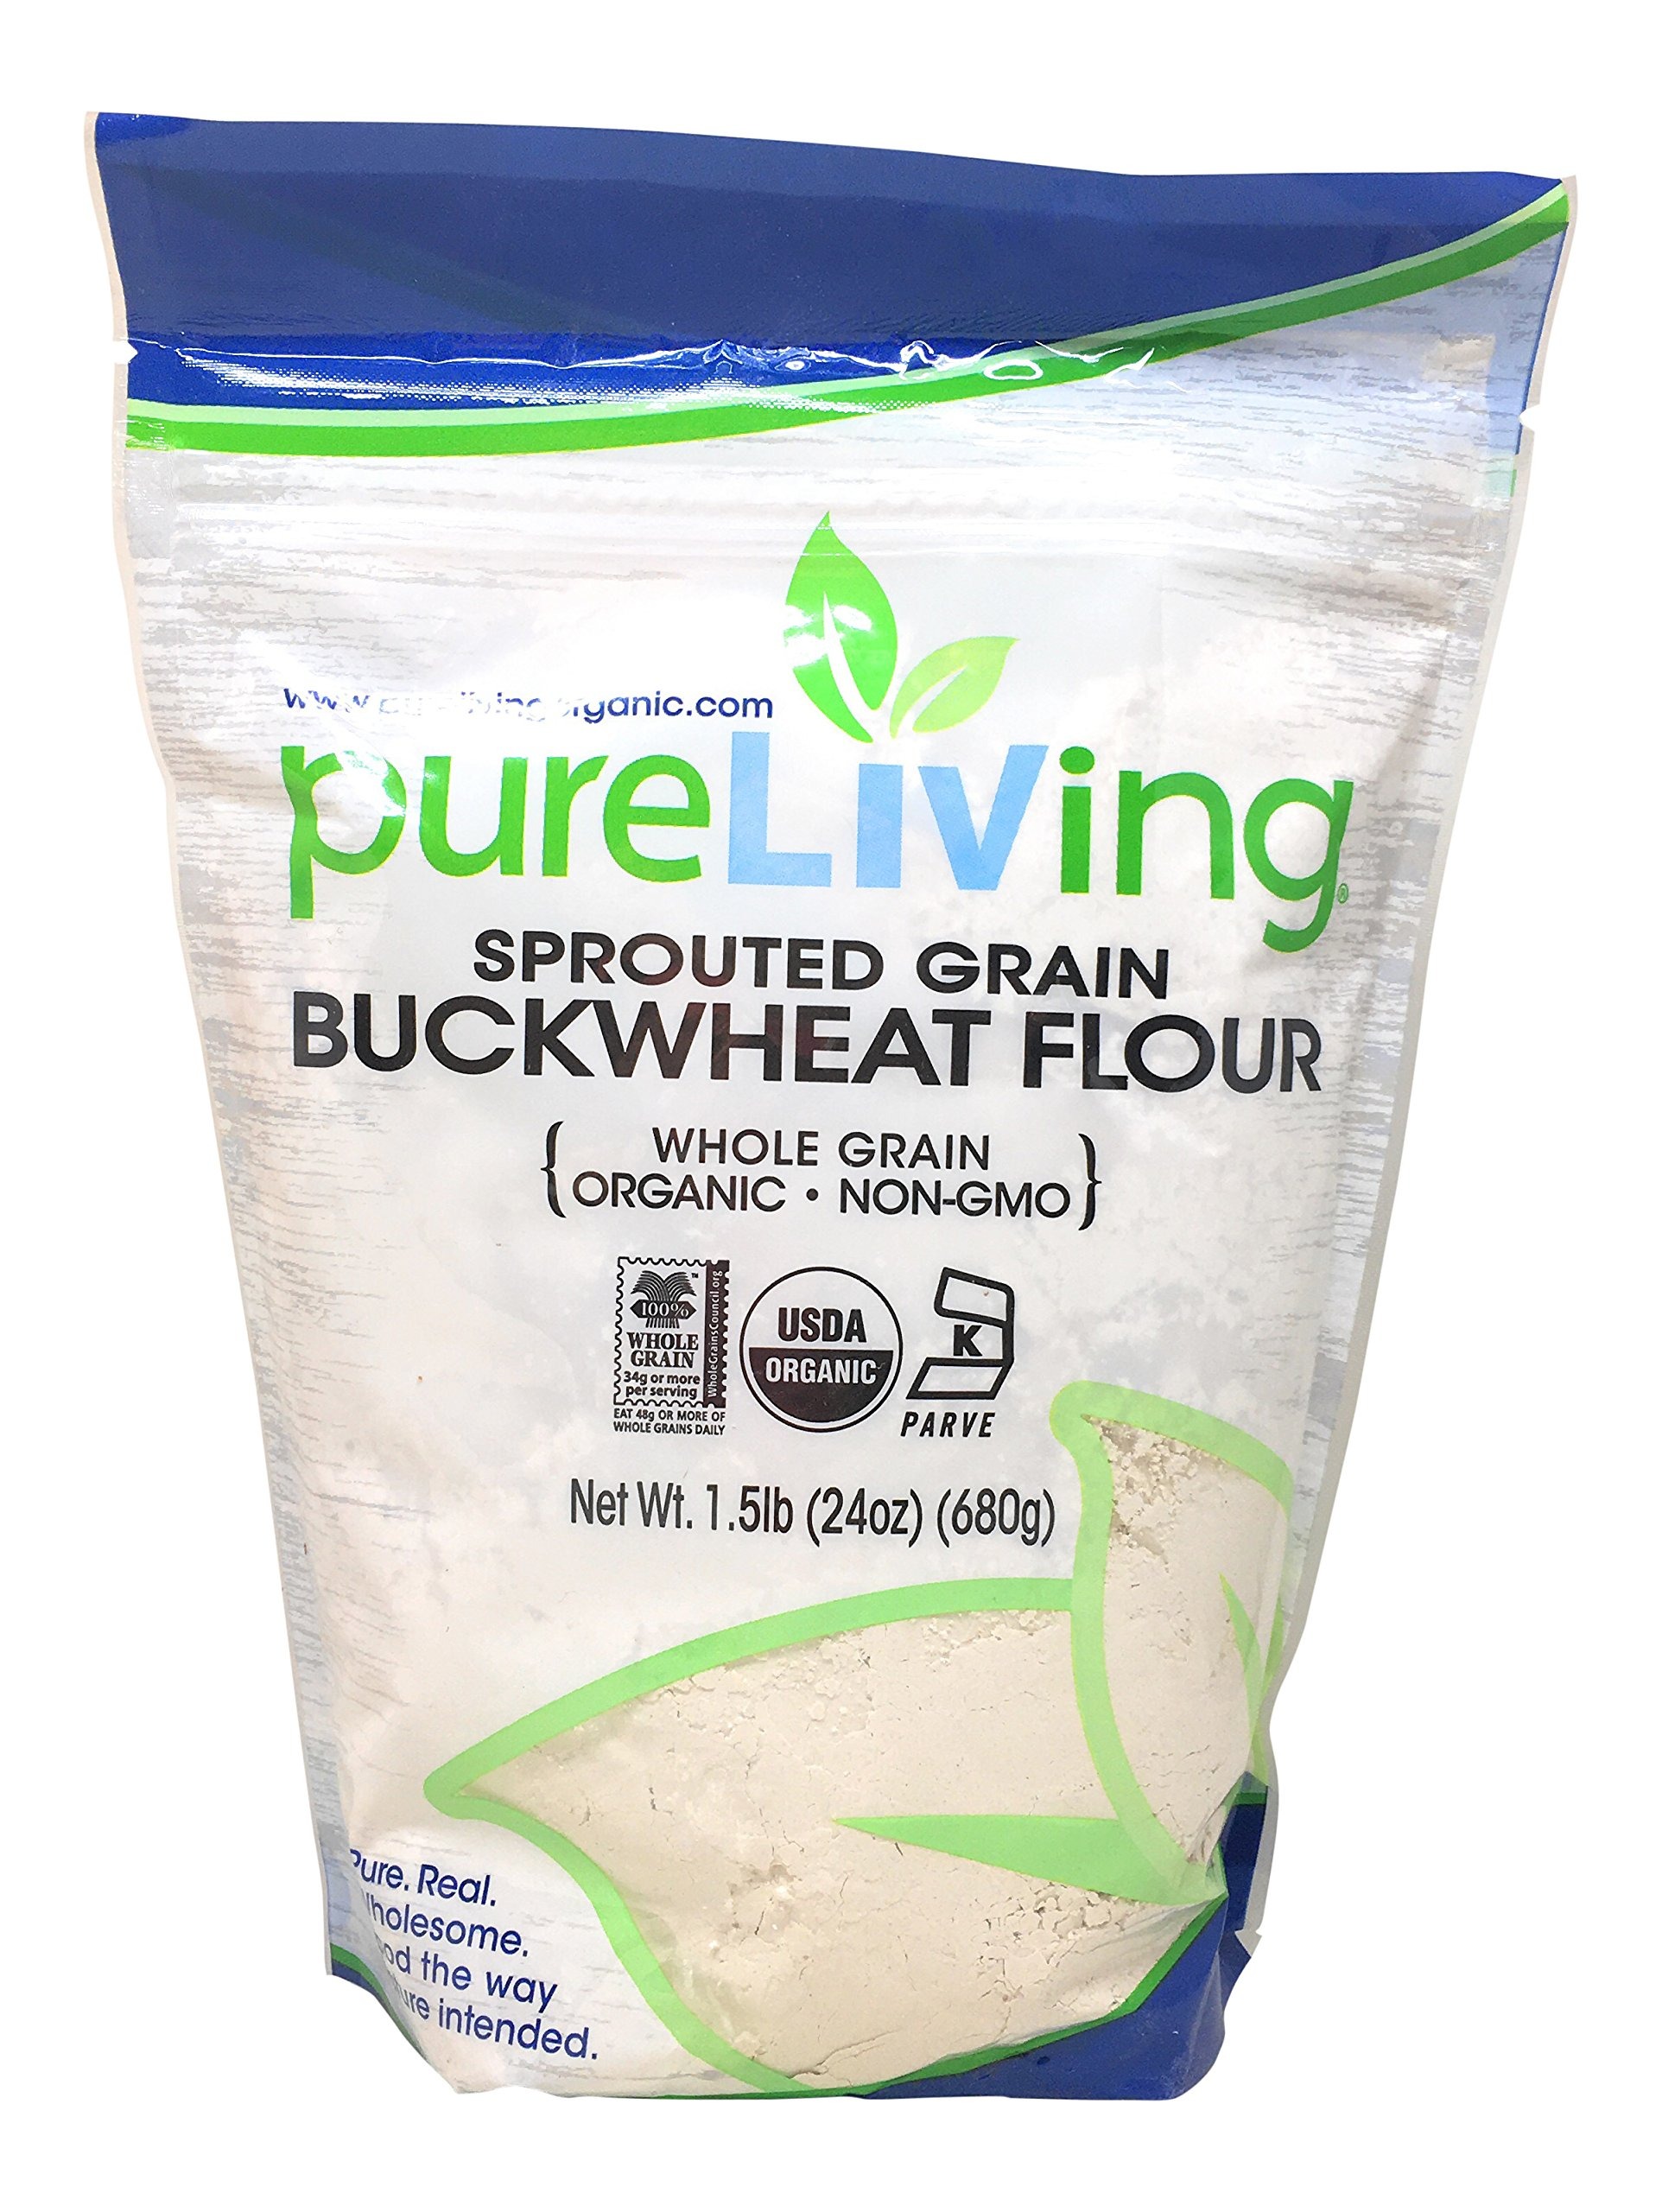
Item Name: Pure Living Liv Organic Sprouted Buckwheat Flour - 24 oz
Product Description: Liv OrganicPureLiving Brings new, innovative products to the market that focuses on convenience. PureLiving is brought to you by Shiloh Farms and retains the traditional values of wholesome, Healthy Food. Sprouted Whole Grain Buckwheat FlourSprouted Grains, made from whole organic grains, are considered to be an essential part of a healthy, nourishing lifestyle. These raw, sprouted products provide beneficial nutrients with the flavorsome taste of whole grains. PureLiving is dedicated to providing whole foods, while utilizing appropriate technology to preserve the very best nature has to offer.
Value: 24.0
Unit: Ounce

Price: 18.99